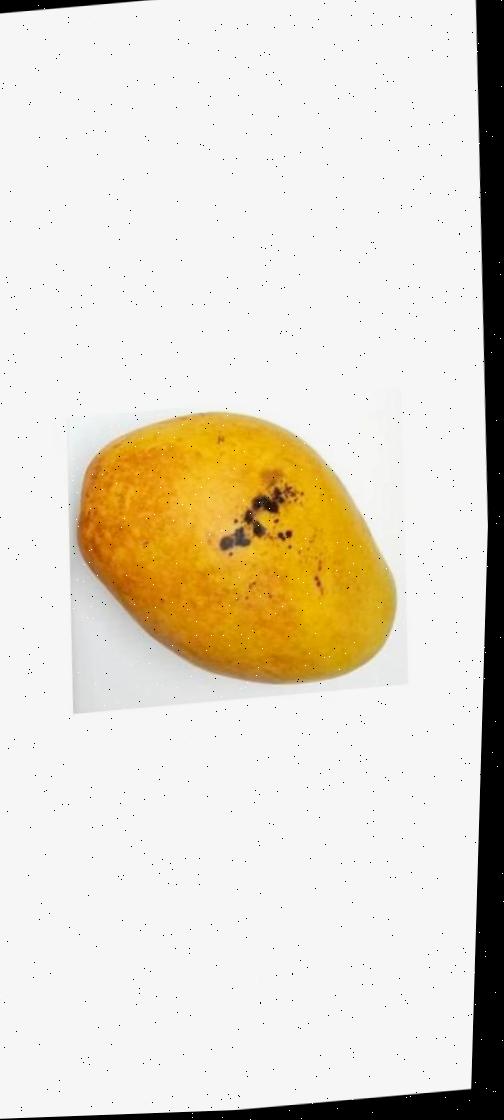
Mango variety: Bari-11